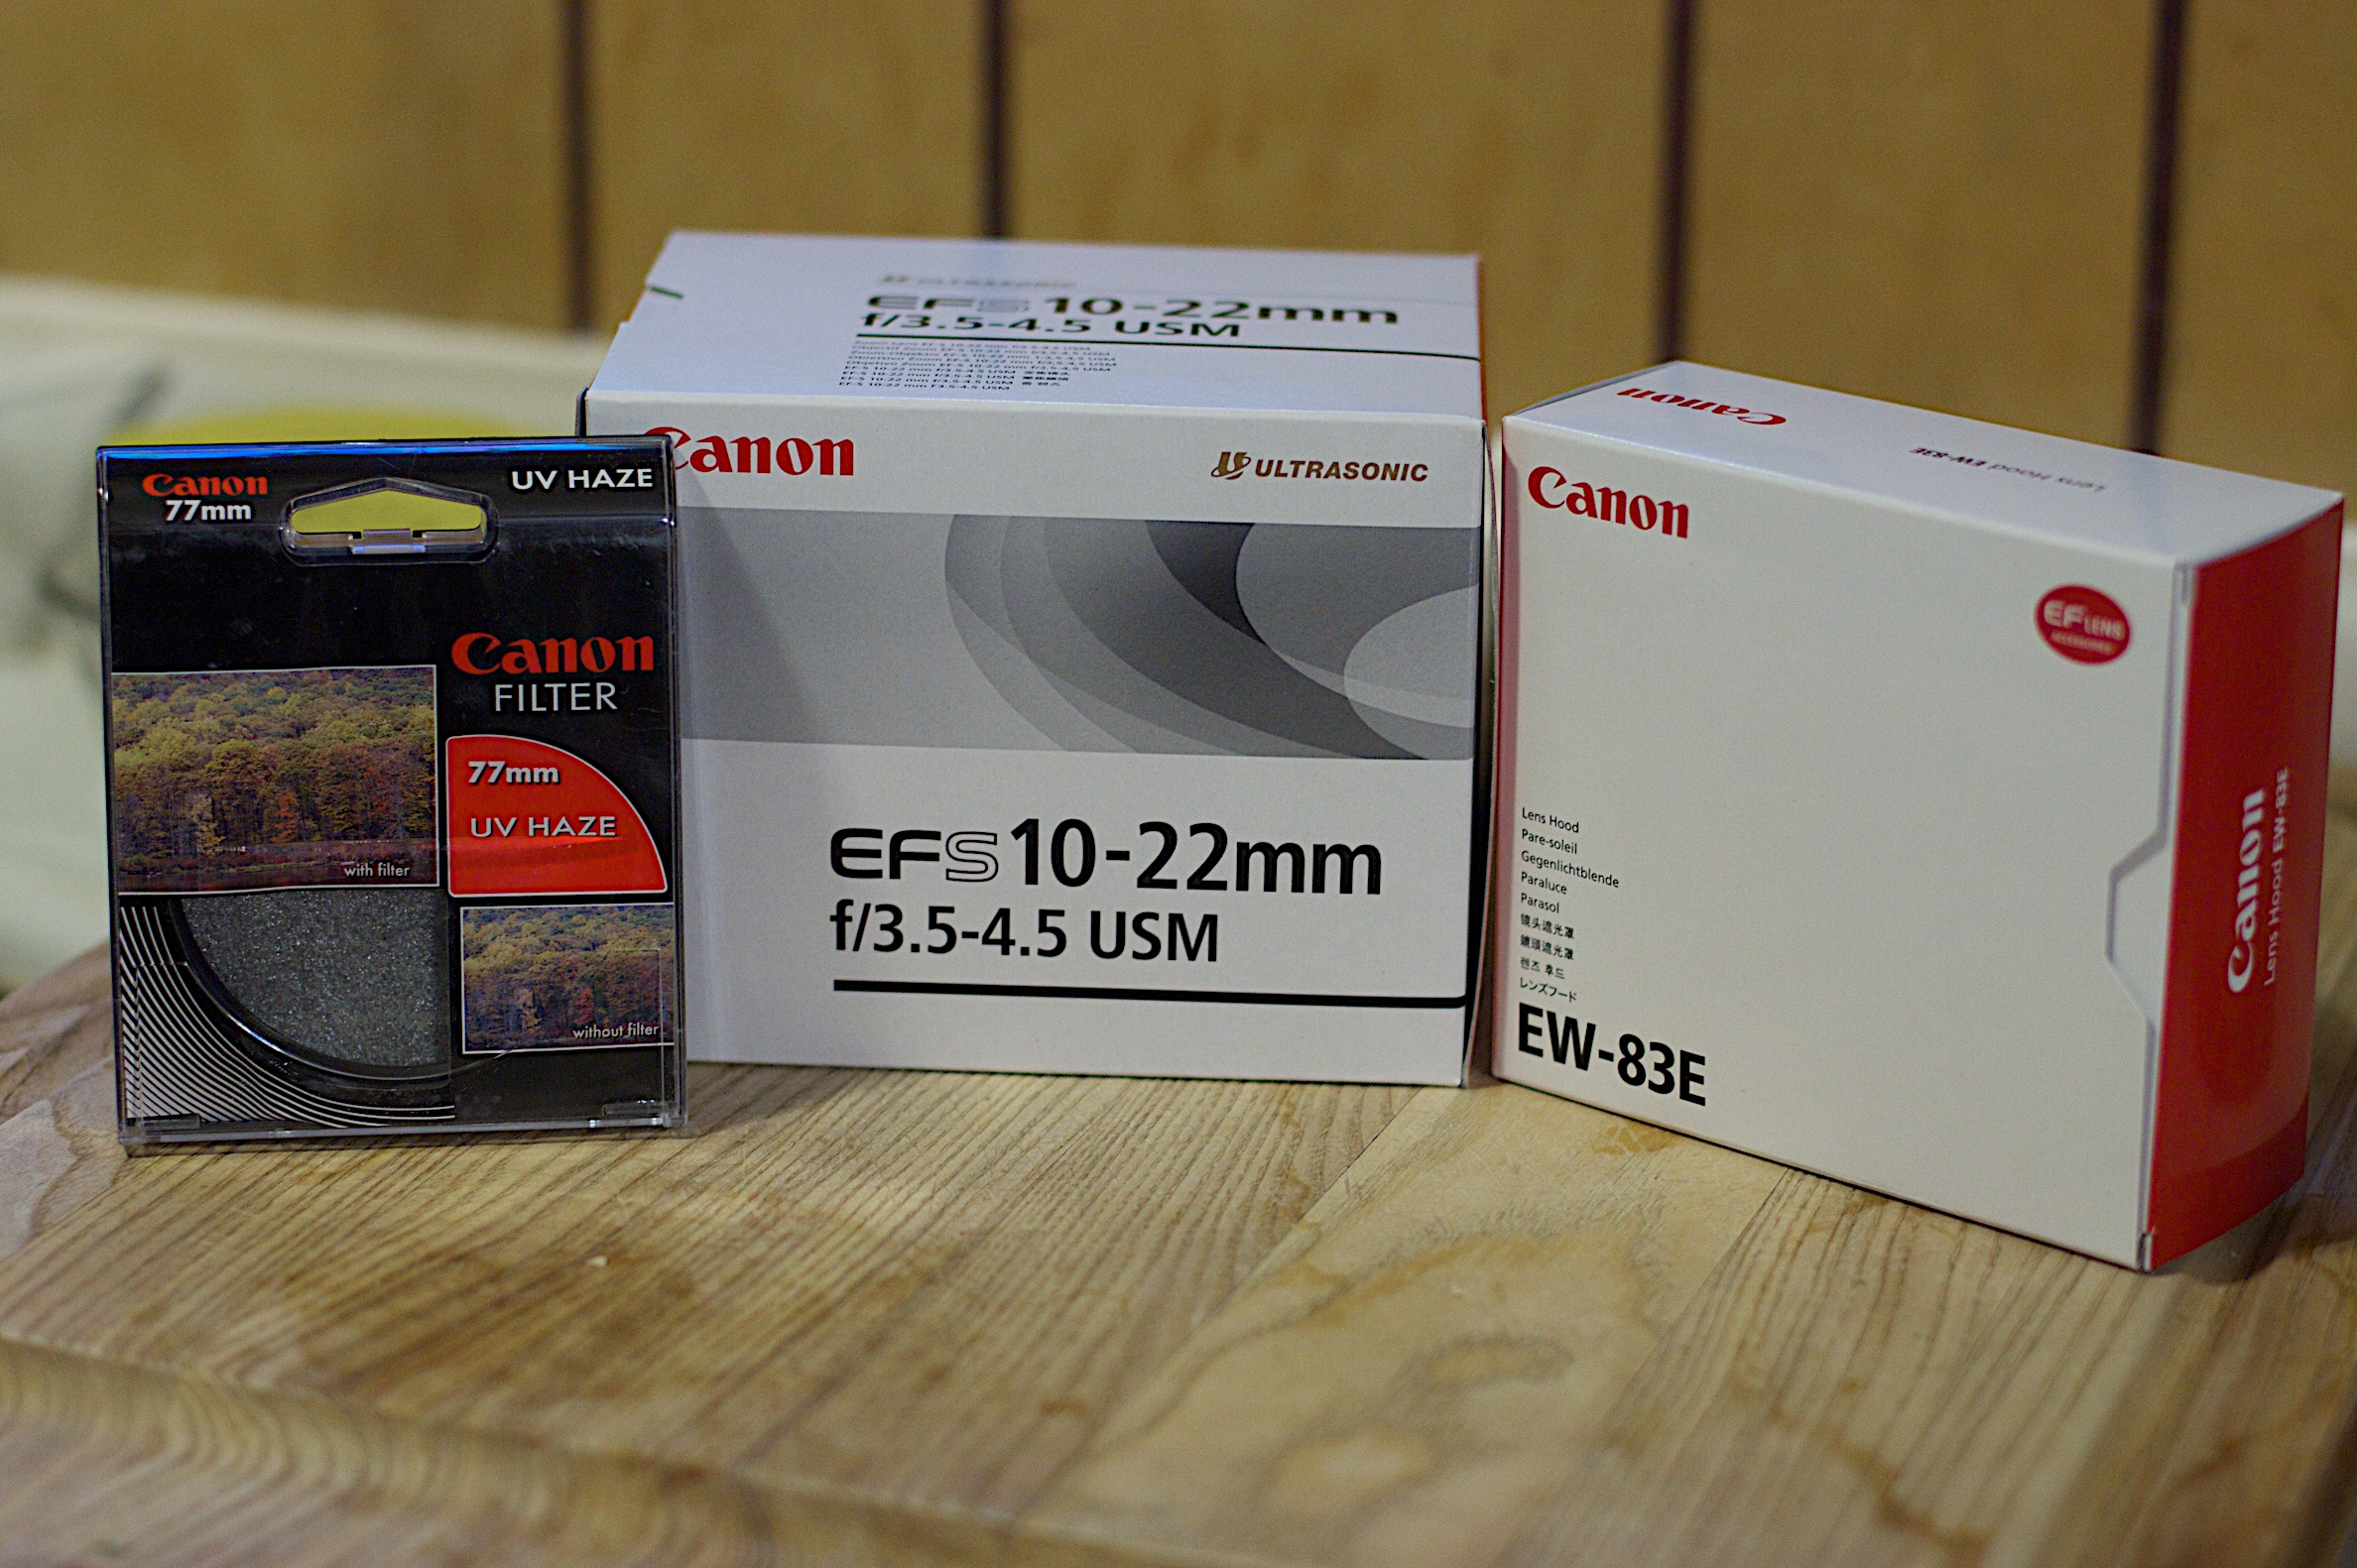
brand, product, design